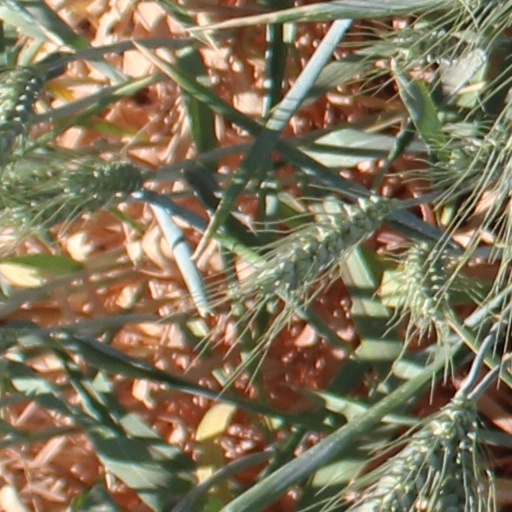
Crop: wheat